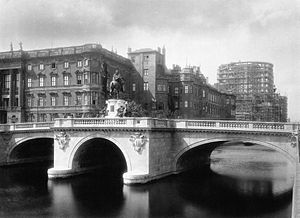
Rathausbrücke (Berlin) / Historie
Kurfürstenbrücke og Berliner Stadtschloss i 1896.
Rathausbrücke er en bro i Berlin-Mitte, Tyskland. Broen blev genopført i 2012, og placeringen er en af de ældste forbindelser mellem de historiske bycentre Alt-Berlin og Cölln henover Spree-floden. Broen er opkaldt efter det nærliggende Rotes Rathaus.